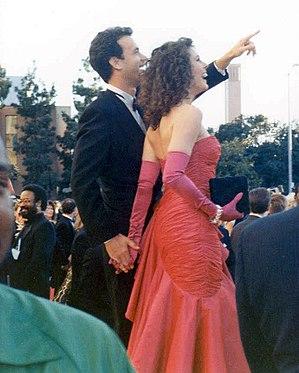
Rita Wilson est une actrice, productrice et chanteuse américaine née le 26 octobre 1956 à Los Angeles.
Tom Hanks [tɑm hæŋks] est un acteur, réalisateur et producteur de cinéma américain, né le 9 juillet 1956 à Concord en Californie.